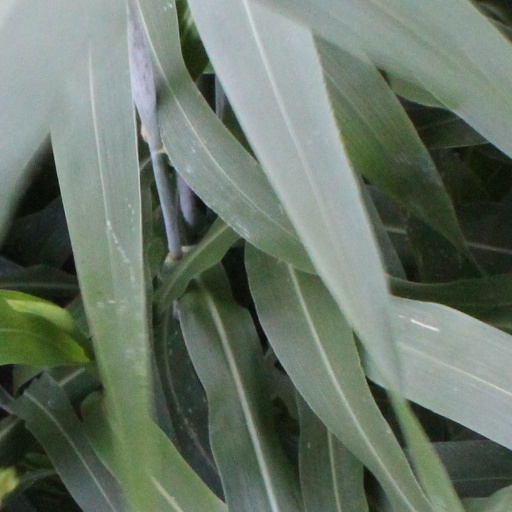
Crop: sorghum